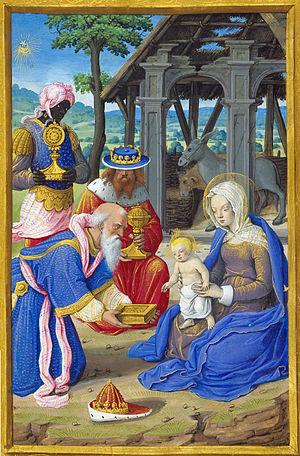
Jean Poyer est un peintre et enlumineur français qui vécut à Tours et fut actif de 1483 ou peut-être 1465 jusqu'à sa mort, avant 1504.